Juan Bravo (navy officer)

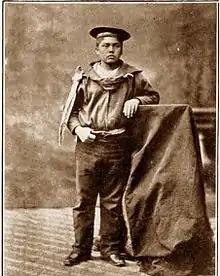

Juan Bravo (1865–?) was a Chilean Navy sailor of Mapuche origin, hero of the naval Battle of Punta Gruesa during the War of the Pacific. Juan Bravo distinguished himself in the Battle of Punta Gruesa where he, while on board the schooner "Covadonga", sniped down numerous Peruvians on board the ironclad "Independencia".